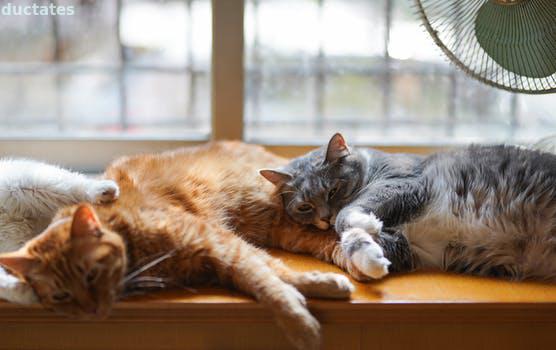
Label: Watermark